General Dynamics F-111K

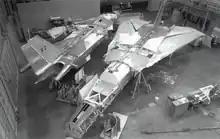
The first two F-111K airframes were in an advanced state of assembly when the project was cancelled in 1968

The first two aircraft began assembly in July 1967, and were issued with the serial numbers XV884 and XV885. These were intended as development aircraft, to undertake airframe, avionics and weapons testing prior to them being refurbished as operational units. At the same time, the remainder of the planned 50 strong fleet were allocated serials from XV886-887 (TF-111K) and XV902-947 (F-111K). The first two airframes were in the final stages of assembly at General Dynamics' plant at Fort Worth, Texas in early 1968 when the Government then issued a new policy that would see the majority of British forces stationed East of Suez withdrawn by 1971. At the same time it also decided to cancel the F-111K procurement. The devaluation of sterling in 1967 had led to the per unit cost rising to approximately £3m. Additionally, the production schedules were slipping; while the RAAF had its first F-111 delivered in 1968, official acceptance of the type into service did not occur until 1973 due to structural and development problems (which led to the RAAF having to lease 24 F-4 Phantoms as an interim measure). All of the components that had been assembled for the production of the main F-111K fleet that shared commonality were diverted to the FB-111A program, while the two aircraft under construction were re-designated as YF-111As with the intention that they be used as test aircraft in the F-111A program. Ultimately however, the two F-111Ks were never operated as test aircraft – in July 1968, almost exactly a year after the first airframe began construction, the US Air Force decided not to take them over, and General Dynamics were ordered to use them for component recovery.